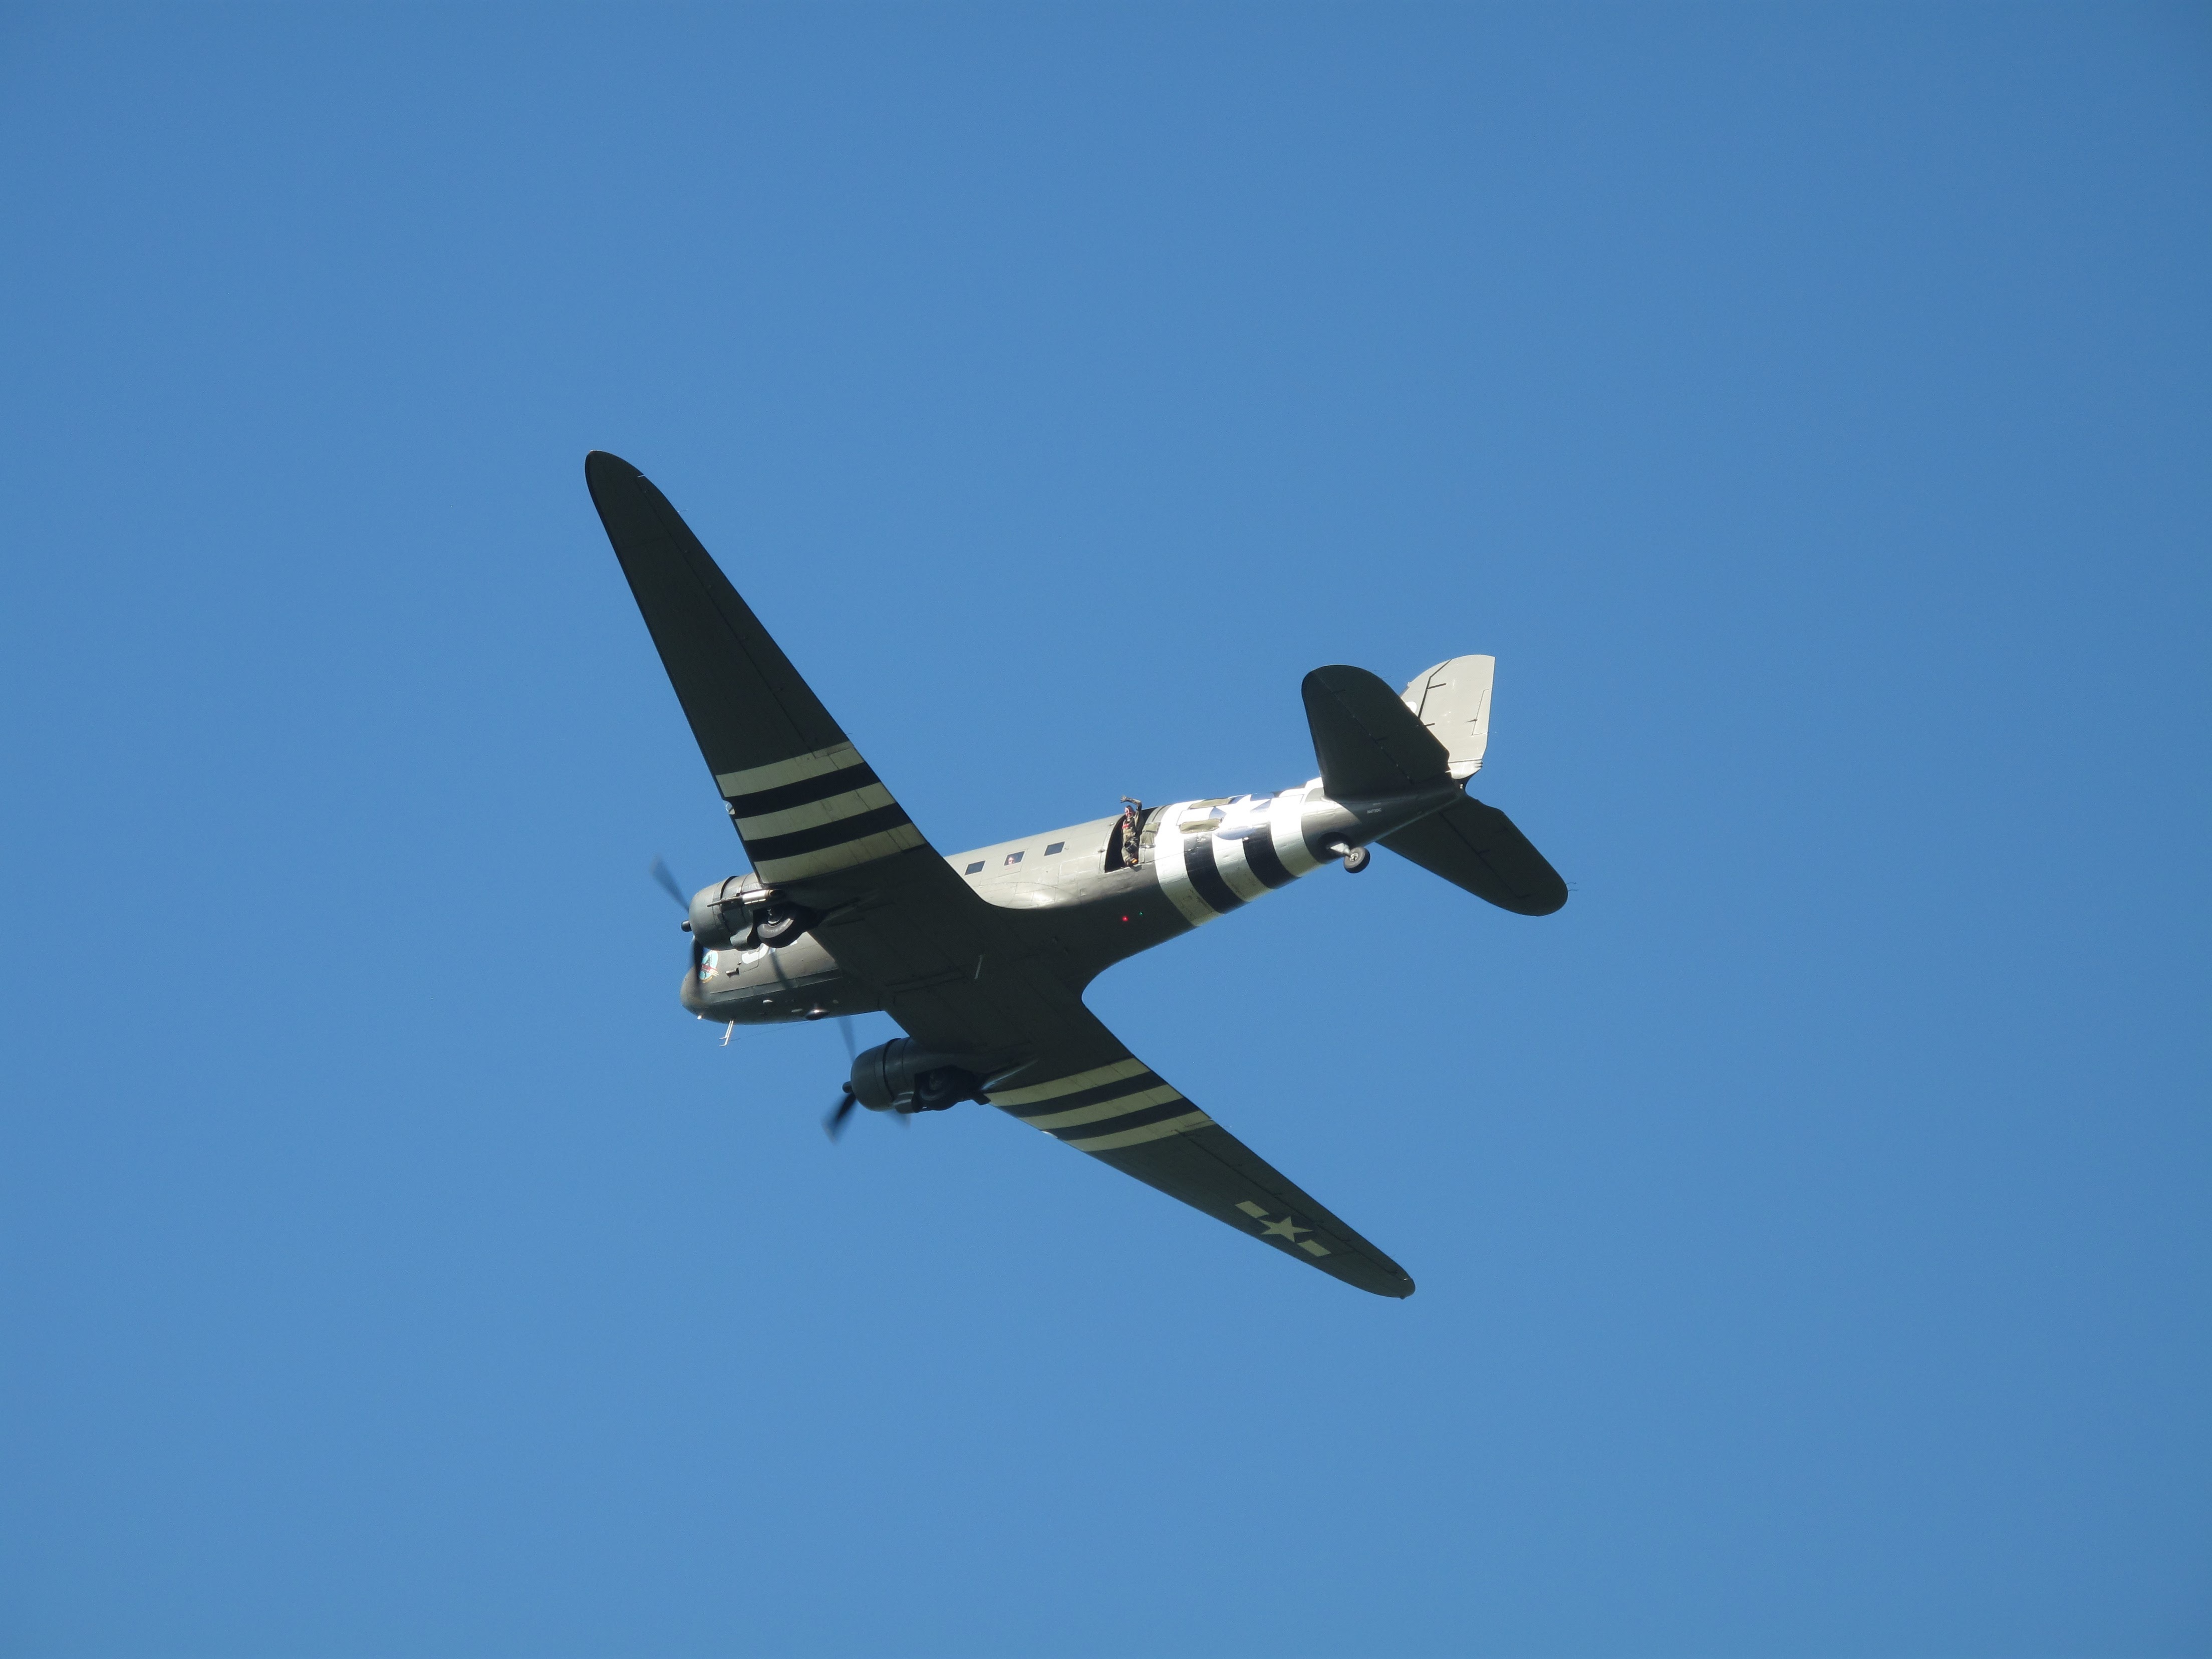
wing, airplane, aircraft, vehicle, airline, aviation, flight, propeller, bomber, warbird, dakota, air show, air force, in the sky, aerobatics, fighter aircraft, military aircraft, c 47, dc 3, air travel, atmosphere of earth, aircraft engine, general aviation